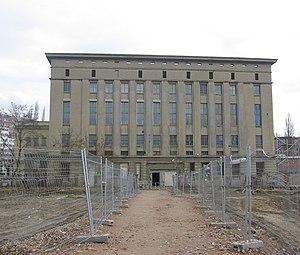
La culture techno est un mouvement socio-culturel qui s’est développé pendant les années 1990. Elle décrit la sous-culture liée au style de musique techno au sens strict et à la musique dance au sens large.